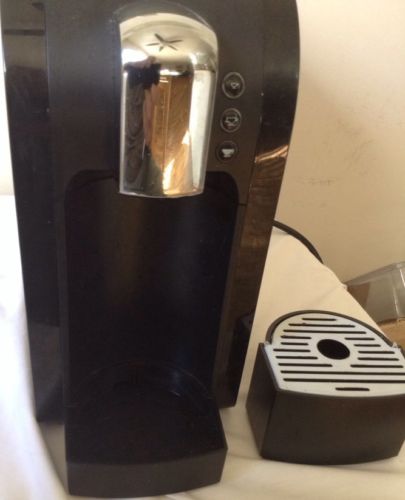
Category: coffee maker